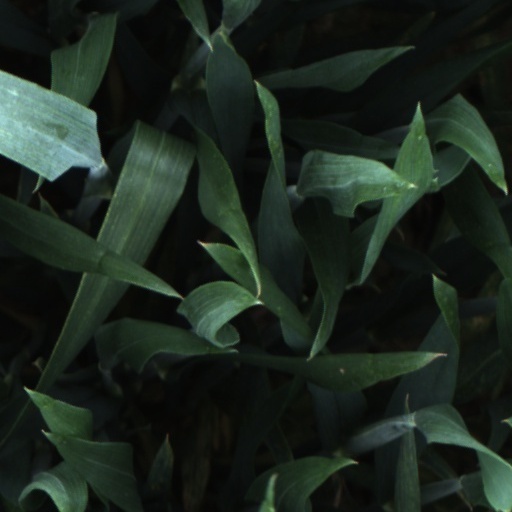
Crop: wheat